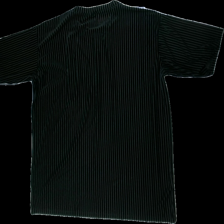
View: back
Type: T-shirt
Category: Ladies
Brand: Monki
Colors: Black
Material: 81% Poly 19% Elas
Pattern: Other
Cut: Regular
Size: M
Season: All
Price range: 50-100
Recommended usage: Reuse